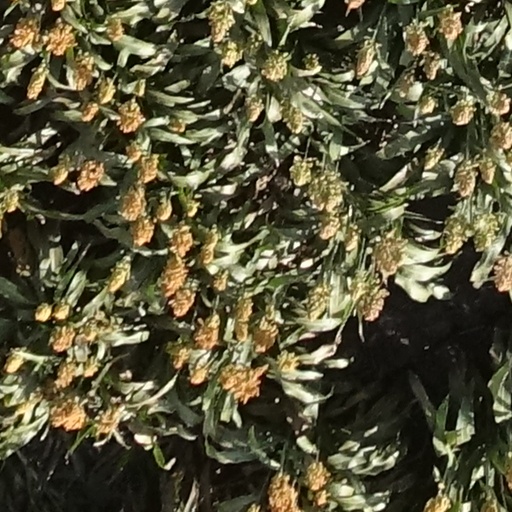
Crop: sorghum